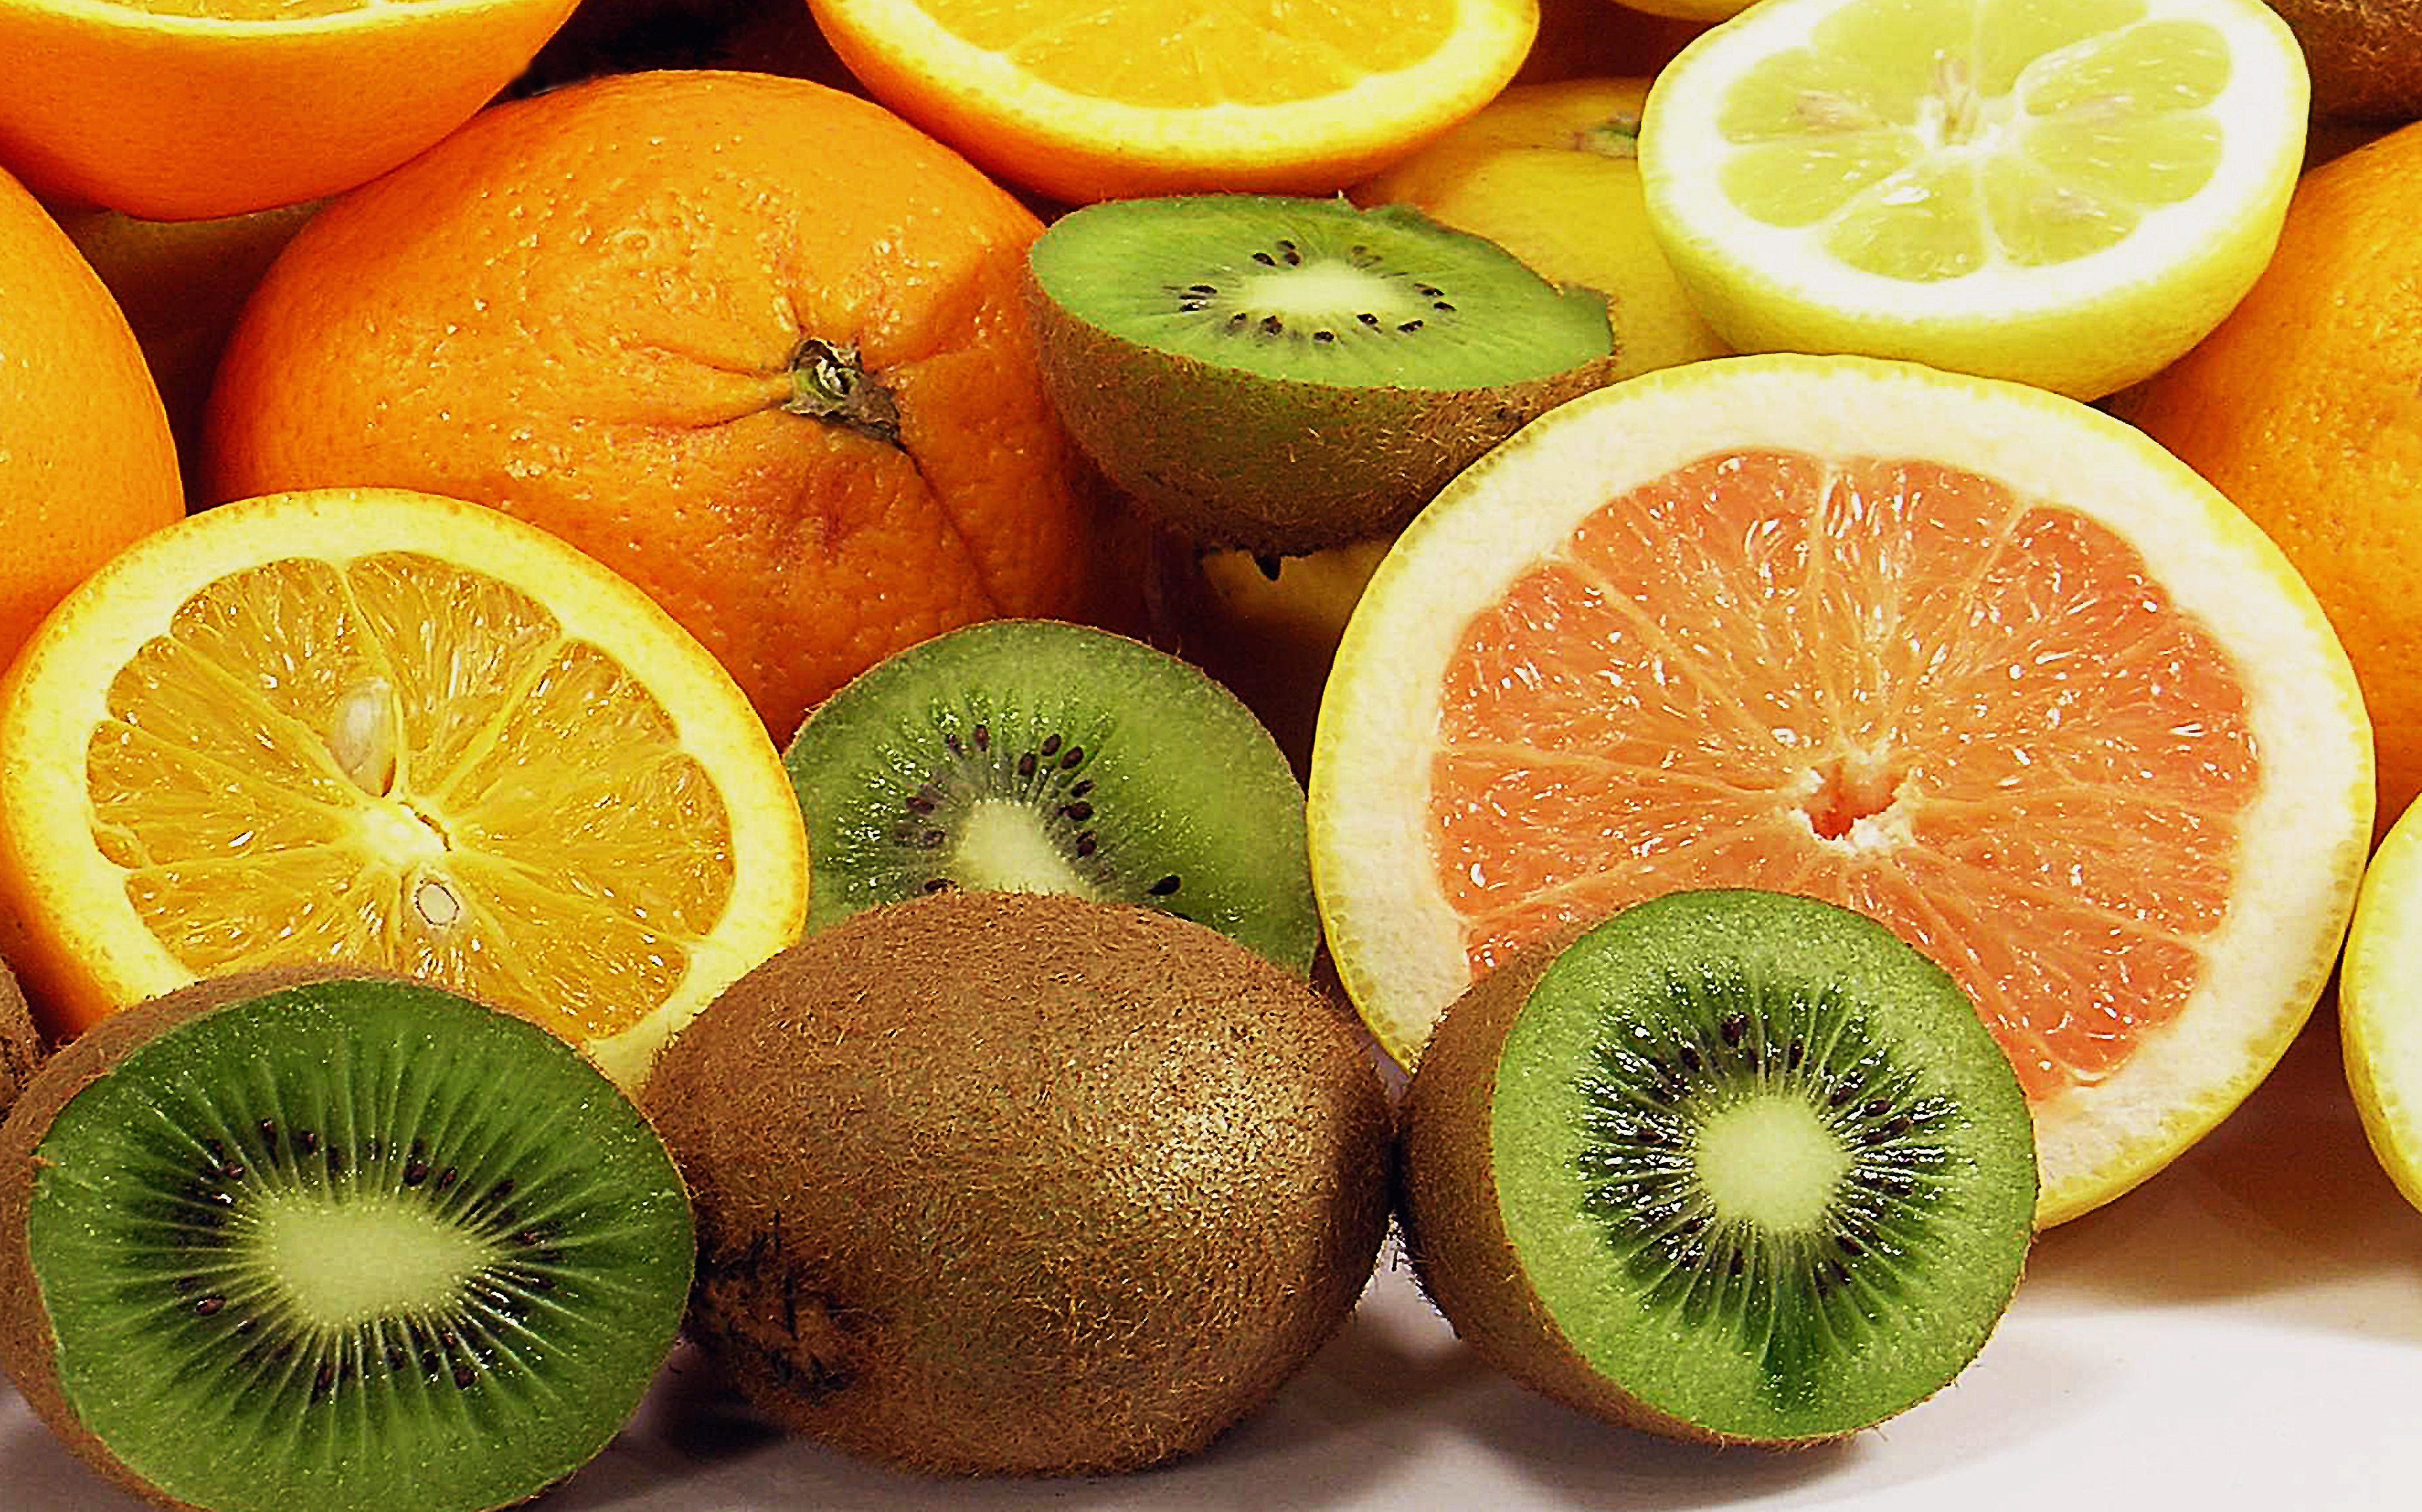
nature, plant, fruit, orange, food, produce, lemon, juice, kiwi, tropical fruit, eating, oranges, citrus, the freshness, a healthy diet, flowering plant, the richness of, bitter orange, southern fruits, the interior of the fruit, sectioned, porosity, whole fruit, firmness, land plant, sweet lemon, tangelo